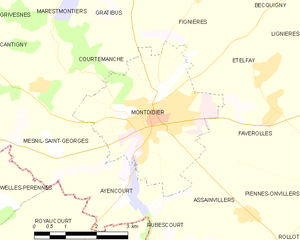
Carte des communes françaises Montdidier